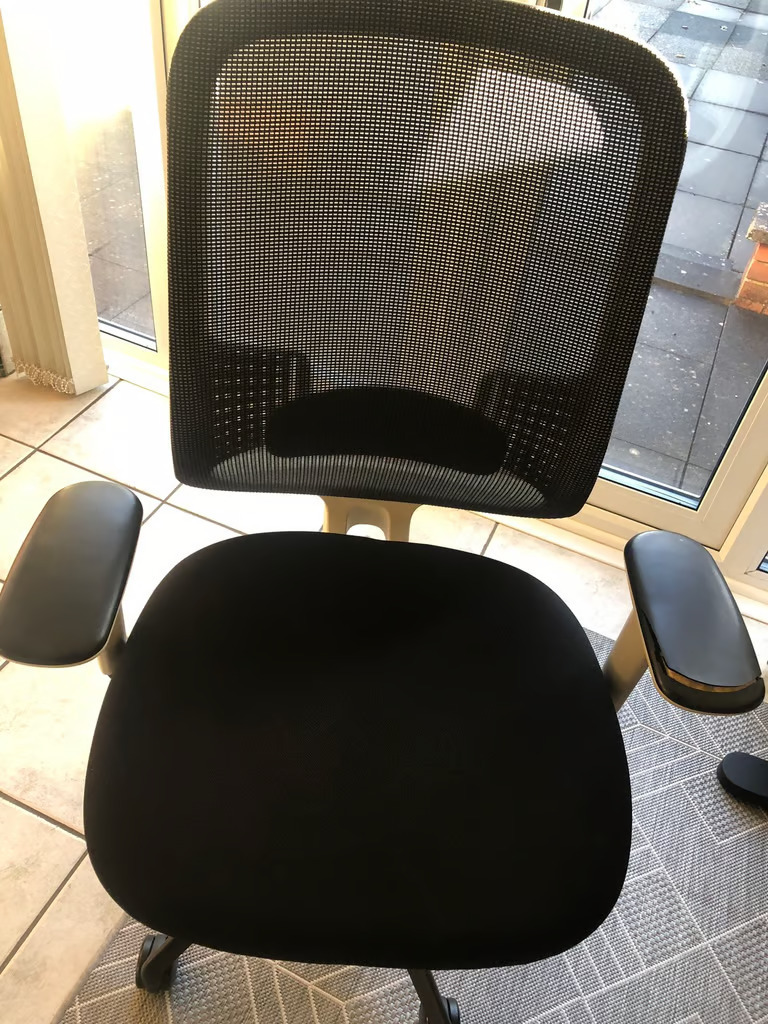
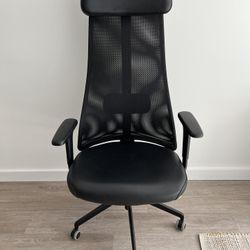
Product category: items_chair
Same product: no